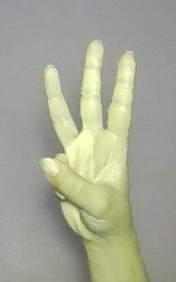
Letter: thaa